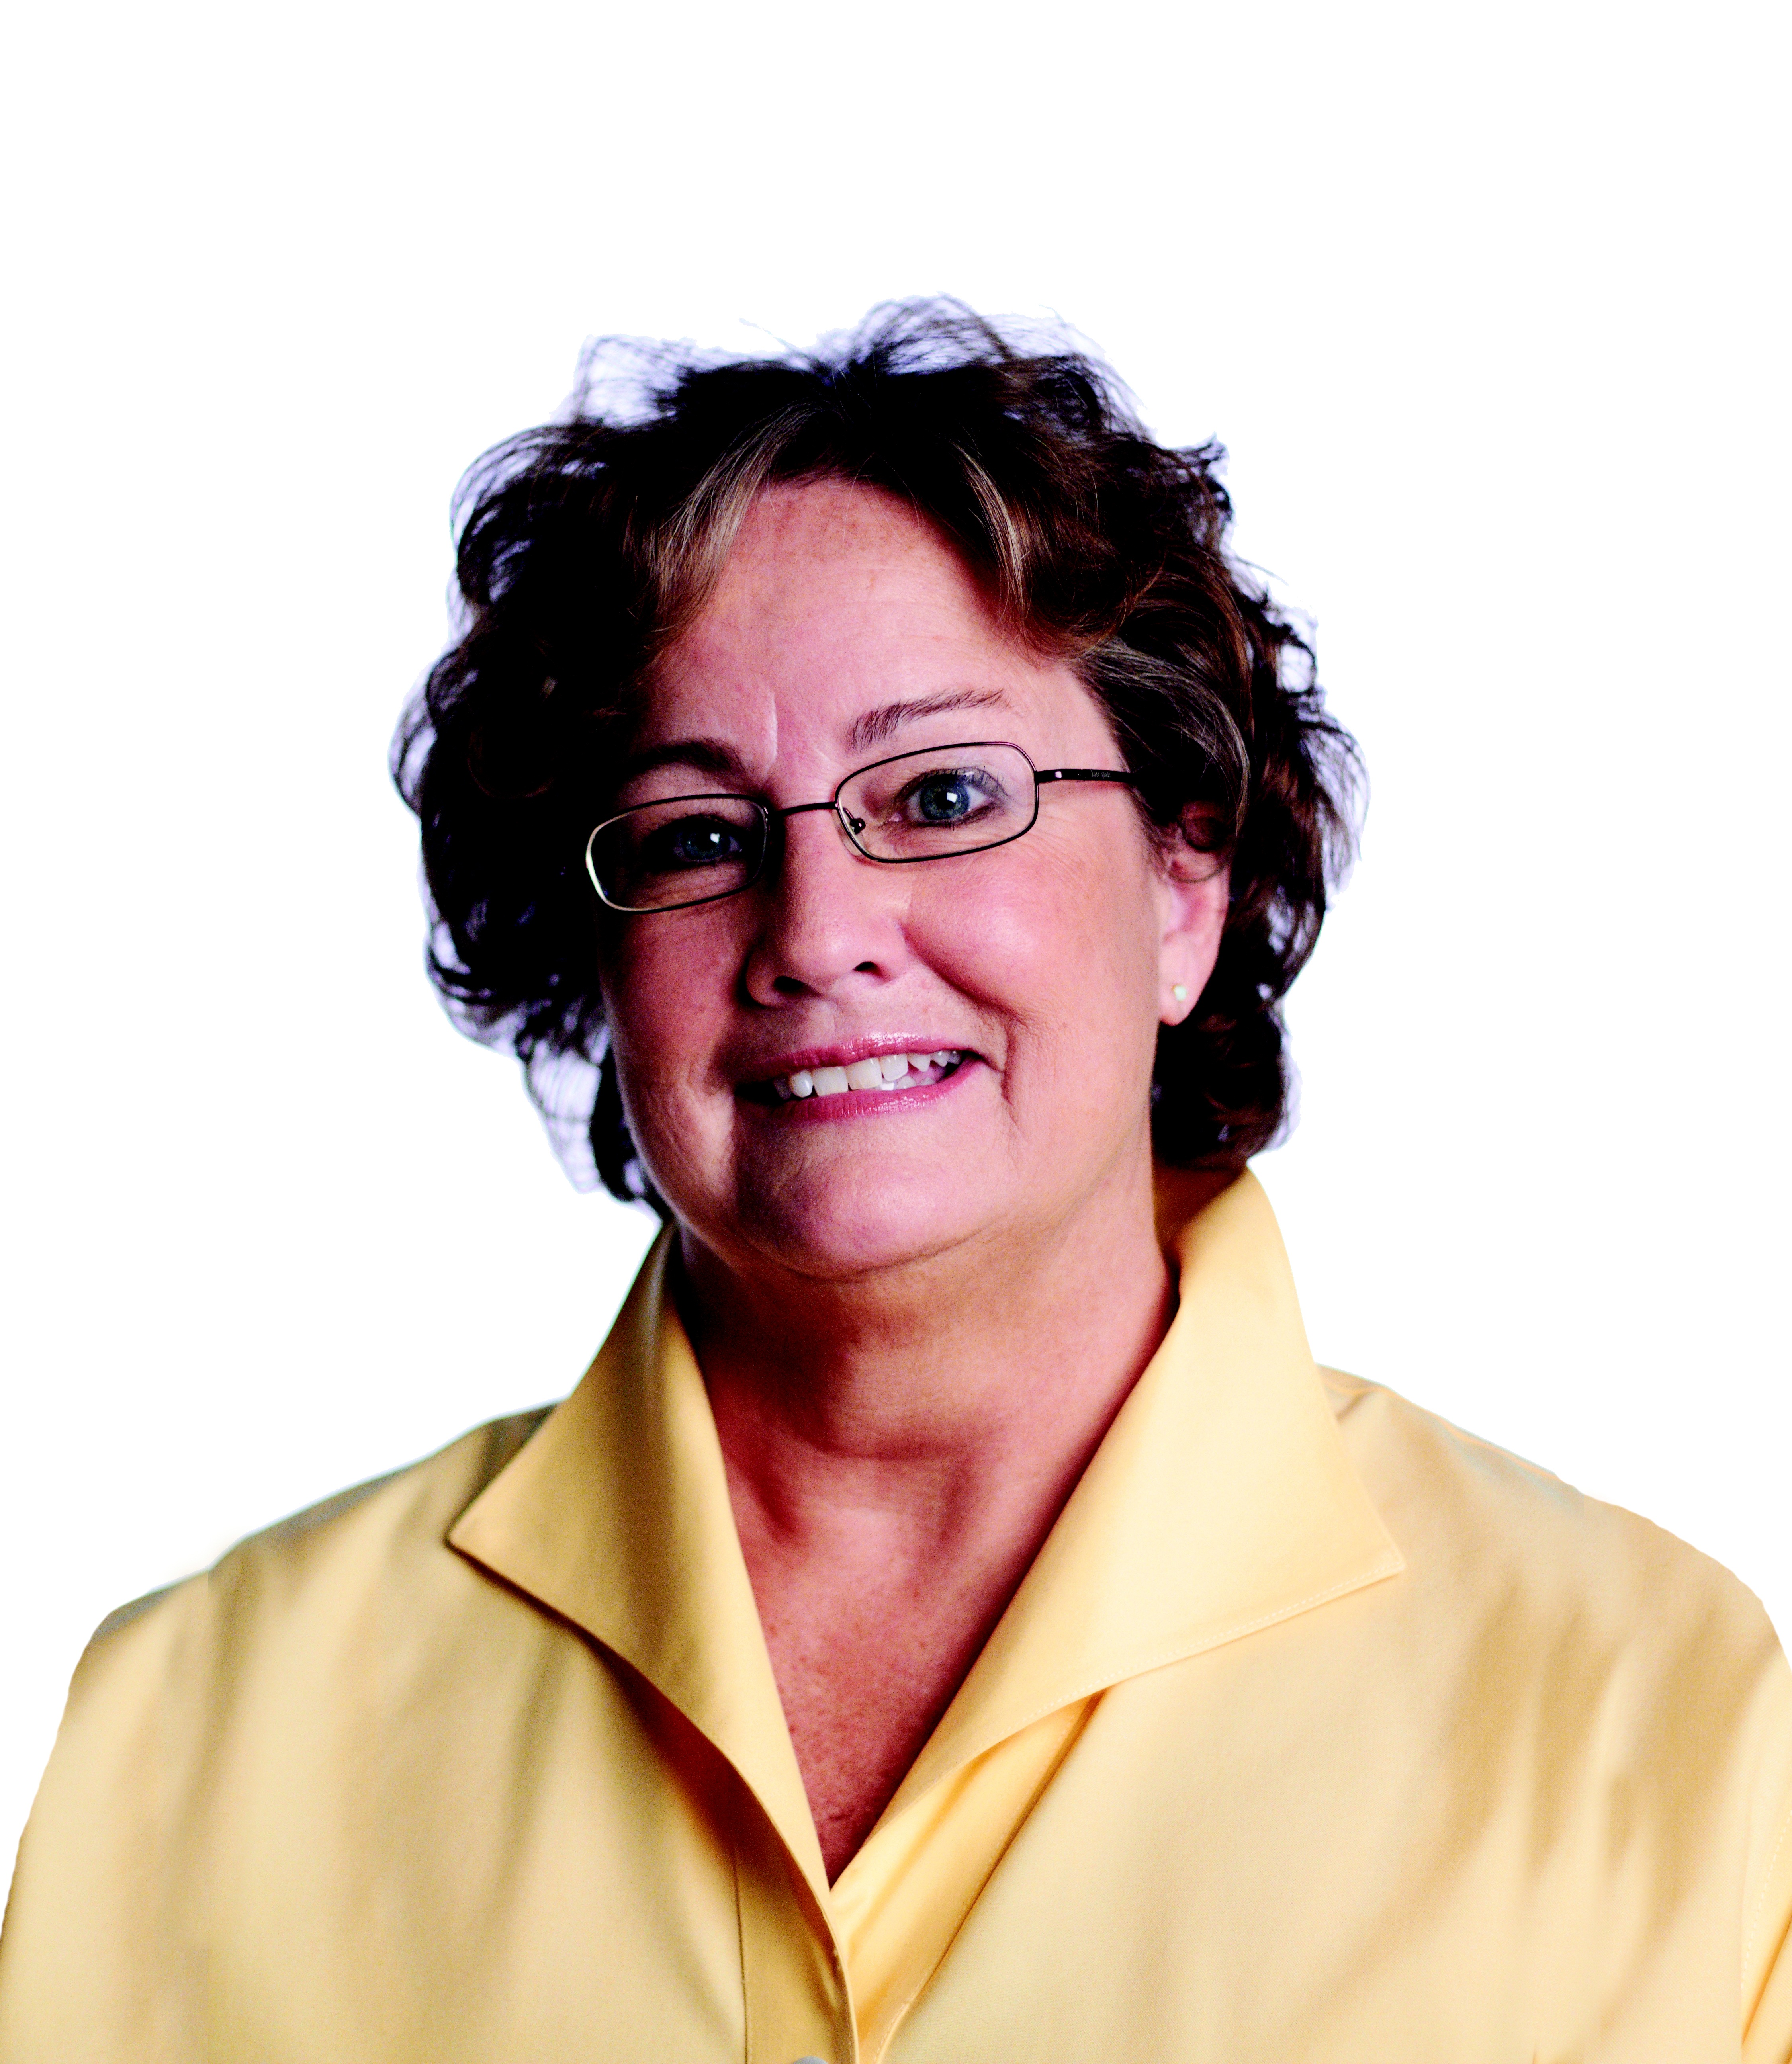
person, woman, singer, portrait, professional, profession, smile, face, glasses, head, eyewear, superior, photo shoot, pair of glasses, vision care